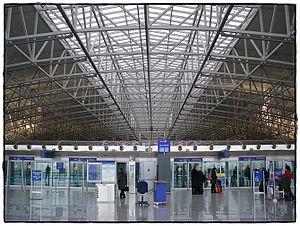
La plate-forme de correspondance aéroportuaire, ou hub, est l'aéroport choisi par une compagnie aérienne pour y faire transiter une partie notable de ses vols et y assurer des correspondances rapides et garanties.